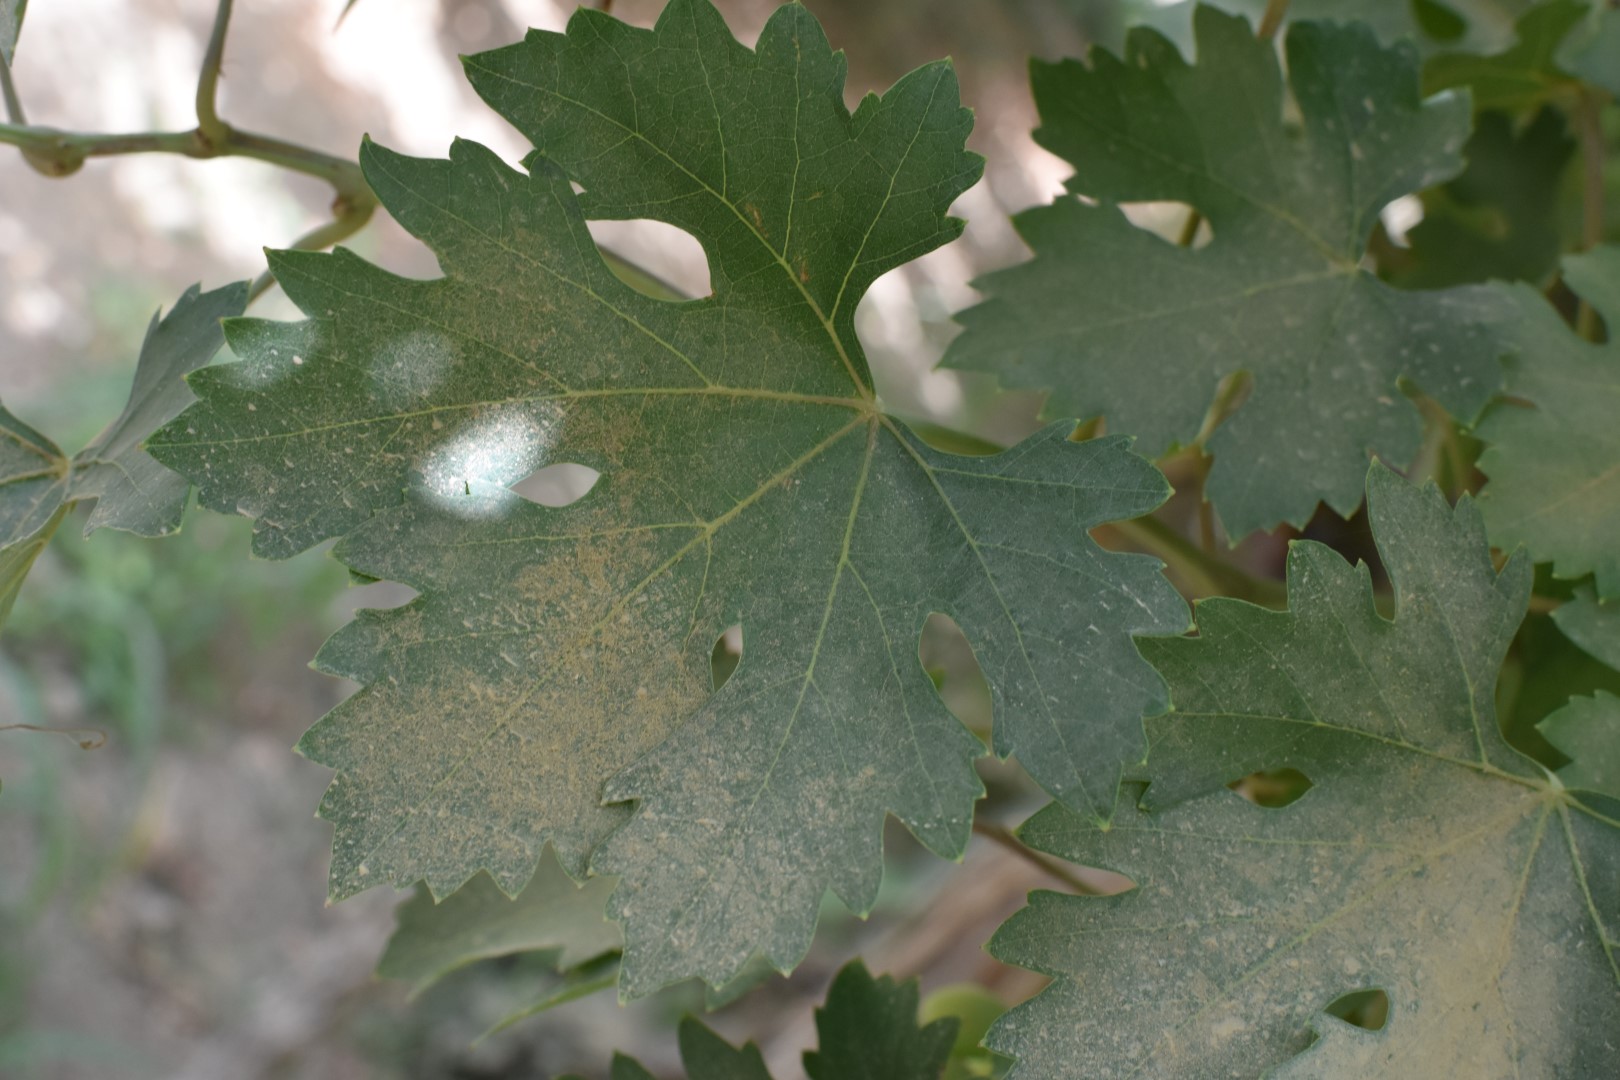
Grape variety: Riasi